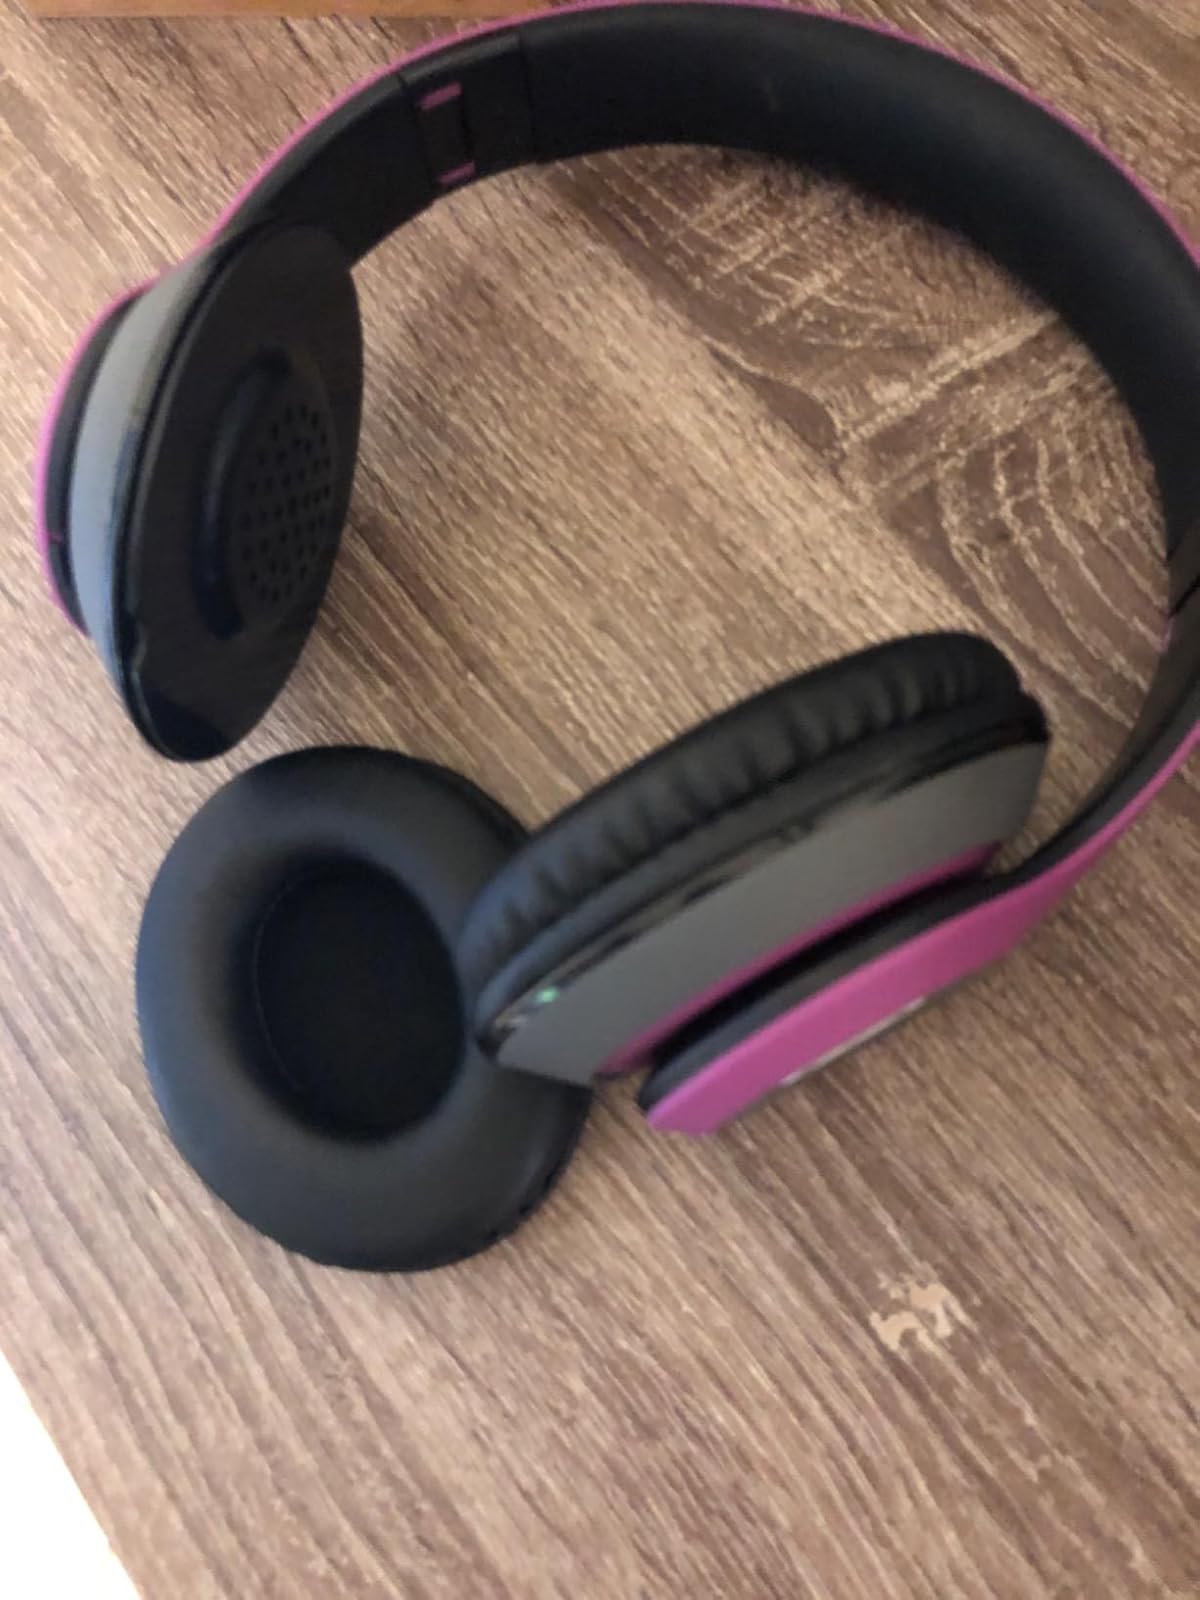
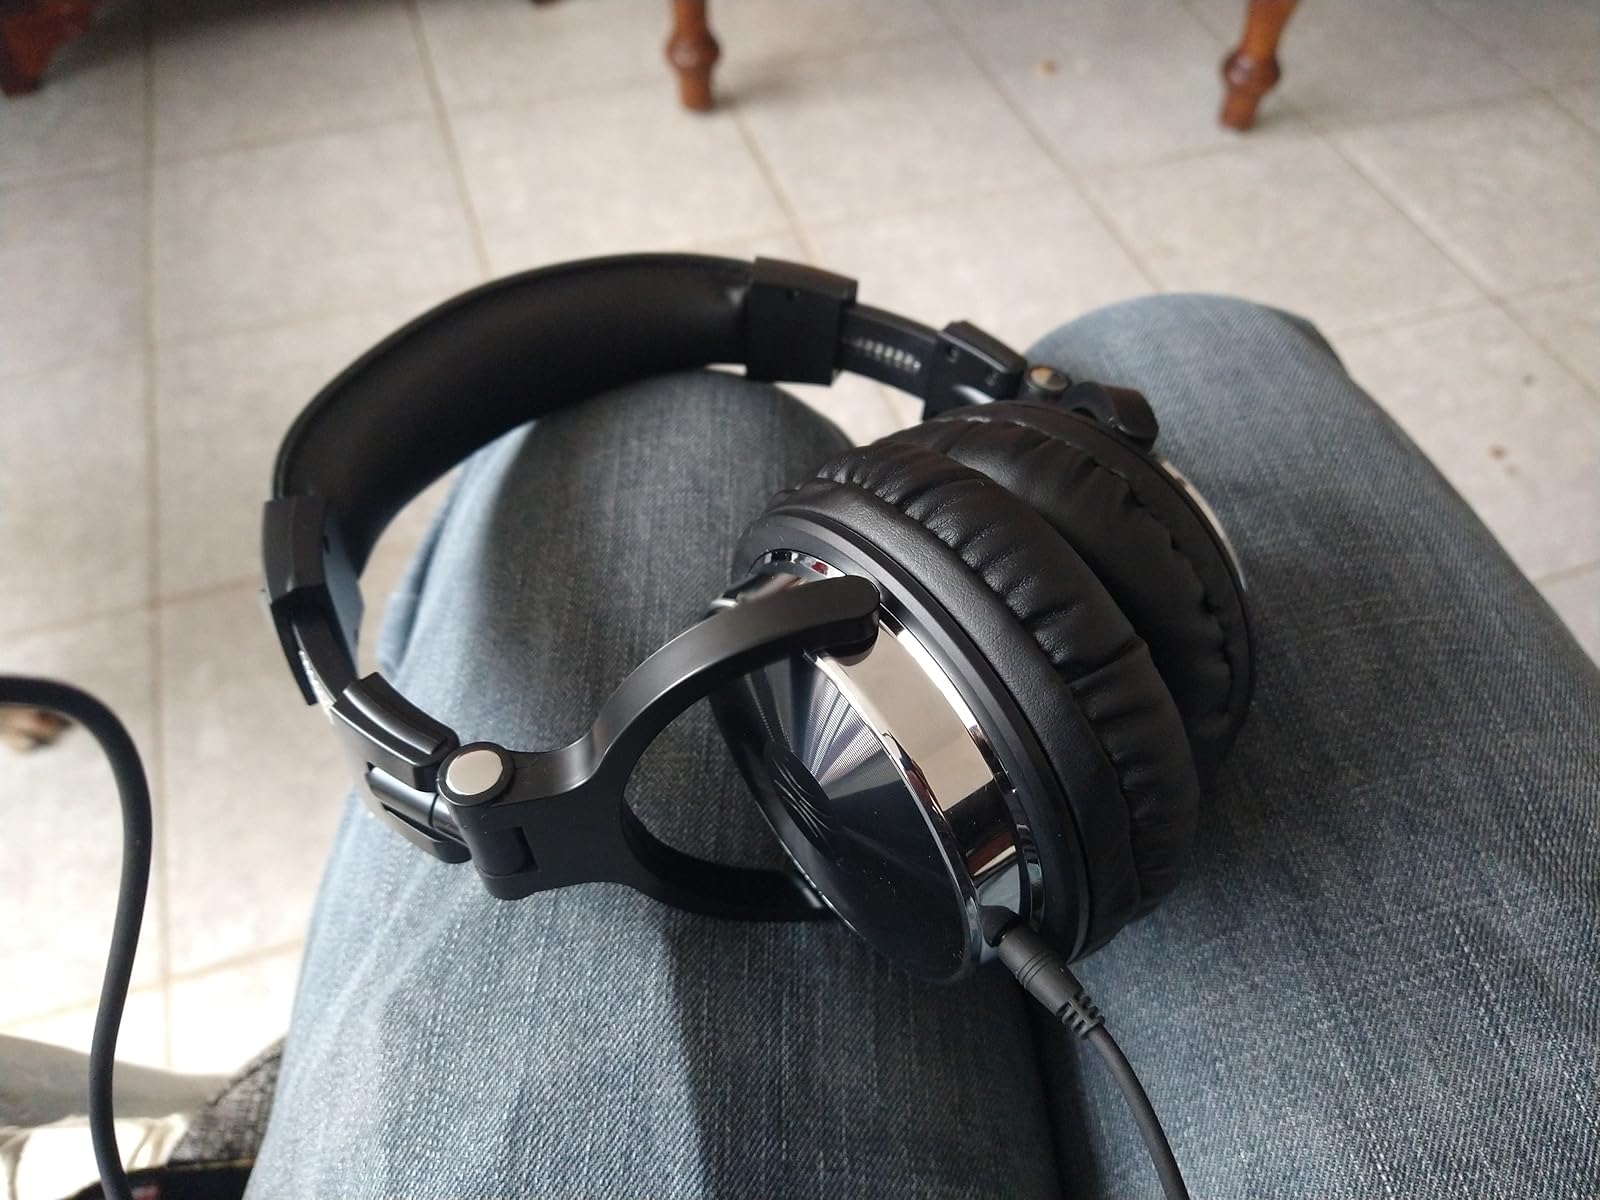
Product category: headphones
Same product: no